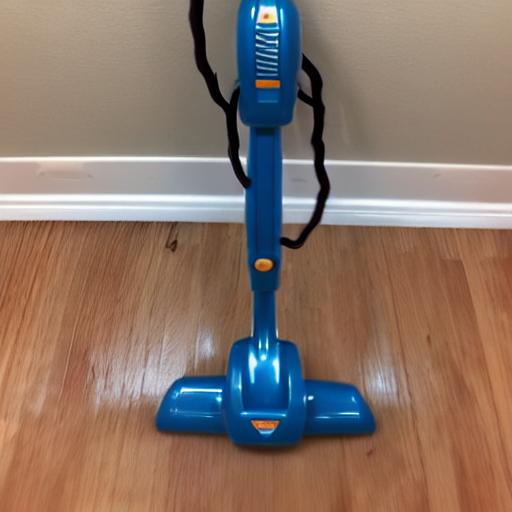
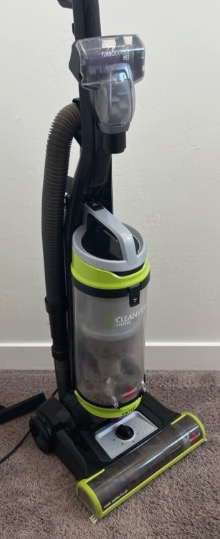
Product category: items_vacuum
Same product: no